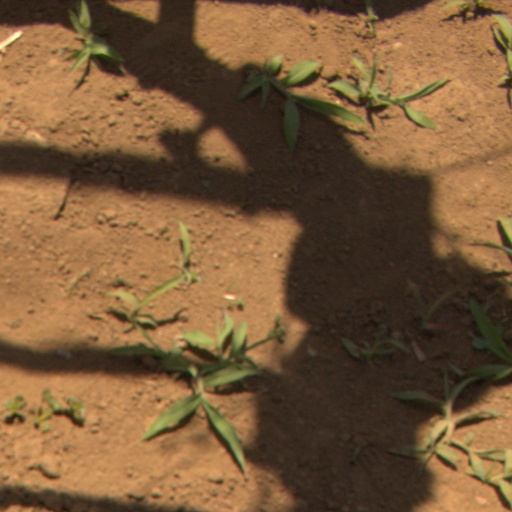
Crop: Jerusalem artichoke